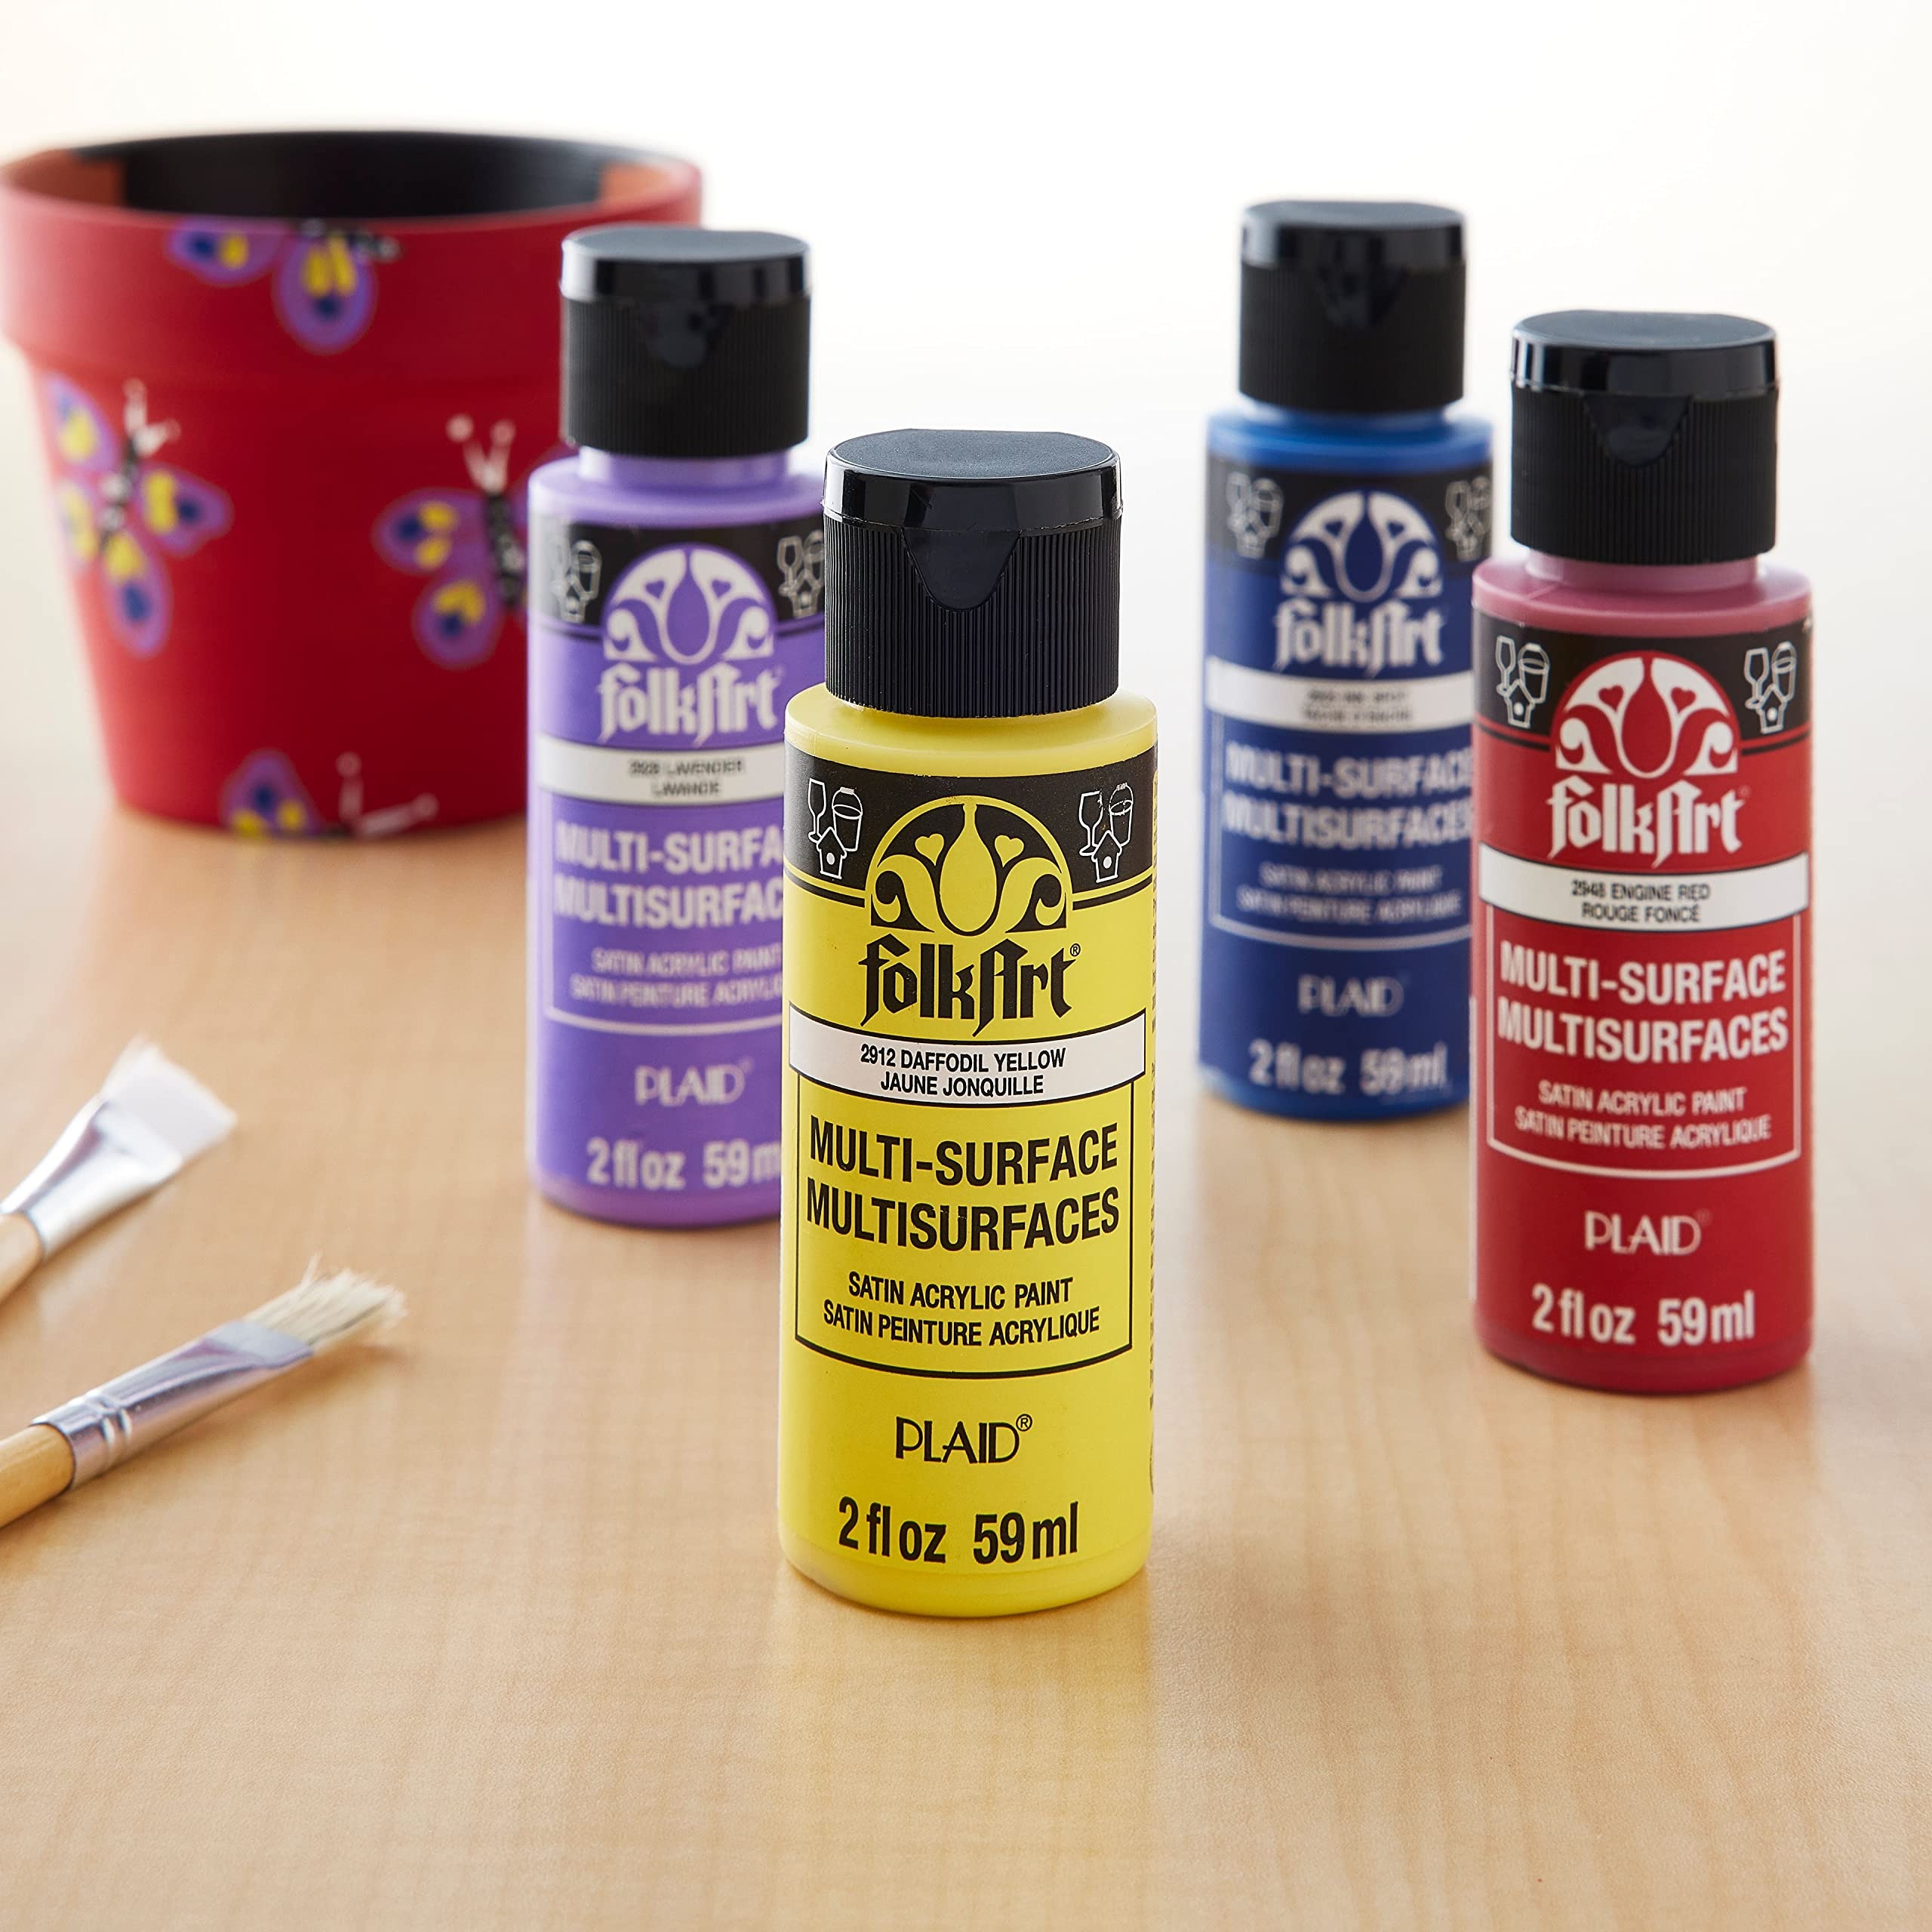
Item Name: 6 Packs: 10 ct. (60 total) FolkArt® Basics Multi-Surface Acrylic Paint Set
Bullet Point 1: Use these basic acrylic paints from FolkArt to create beautiful paintings. You can also use them to decorate unfinished surfaces for a pop of vibrancy. Their rich and creamy texture will make blending, shading and creating smooth brush strokes a breeze.
Bullet Point 2: Includes assorted colors. 2 fl. oz. (59 mL) each. 6 bottles. Satin finish. Water-based and nontoxic. Weather-resistant. Multi-surface. Wicker White. Engine Red. Daffodil Yellow. Bright Green. Ink Spot. Lavender. Camel. Bark Brown. Dove Gray. Licorice.
Product Description: Use these basic acrylic paints from FolkArt to create beautiful paintings. You can also use them to decorate unfinished surfaces for a pop of vibrancy. Their rich and creamy texture will make blending, shading and creating smooth brush strokes a breeze.
Value: nan
Unit: None

Price: 104.21